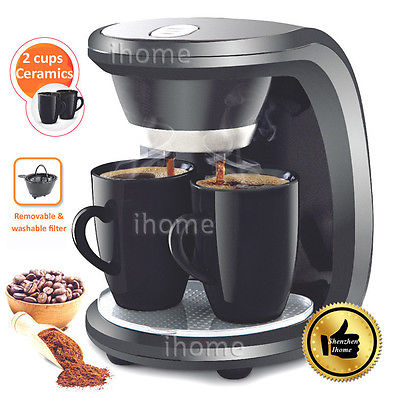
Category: coffee maker